José Fioravanti

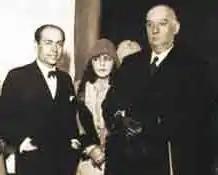
Fioravanti and his wife, Ludvilla, pose with President Marcelo Torcuato de Alvear during a 1928 exhibit. Alvear had the noted sculptor create wall reliefs for the Casa Rosada, whose interiors seemed "cold and denuded."

He then secured two solo exhibitions in Buenos Aires, including a 1928 Friend of the Arts event inaugurated by President Marcelo Torcuato de Alvear, who commissioned Fioravanti to create decorative reliefs for the Casa Rosada's interiors. Fioravanti returned to Paris in 1929. He earned increasing renown in the French capital, and in 1934 was honored with a solo exhibition at the Galerie nationale du Jeu de Paume.